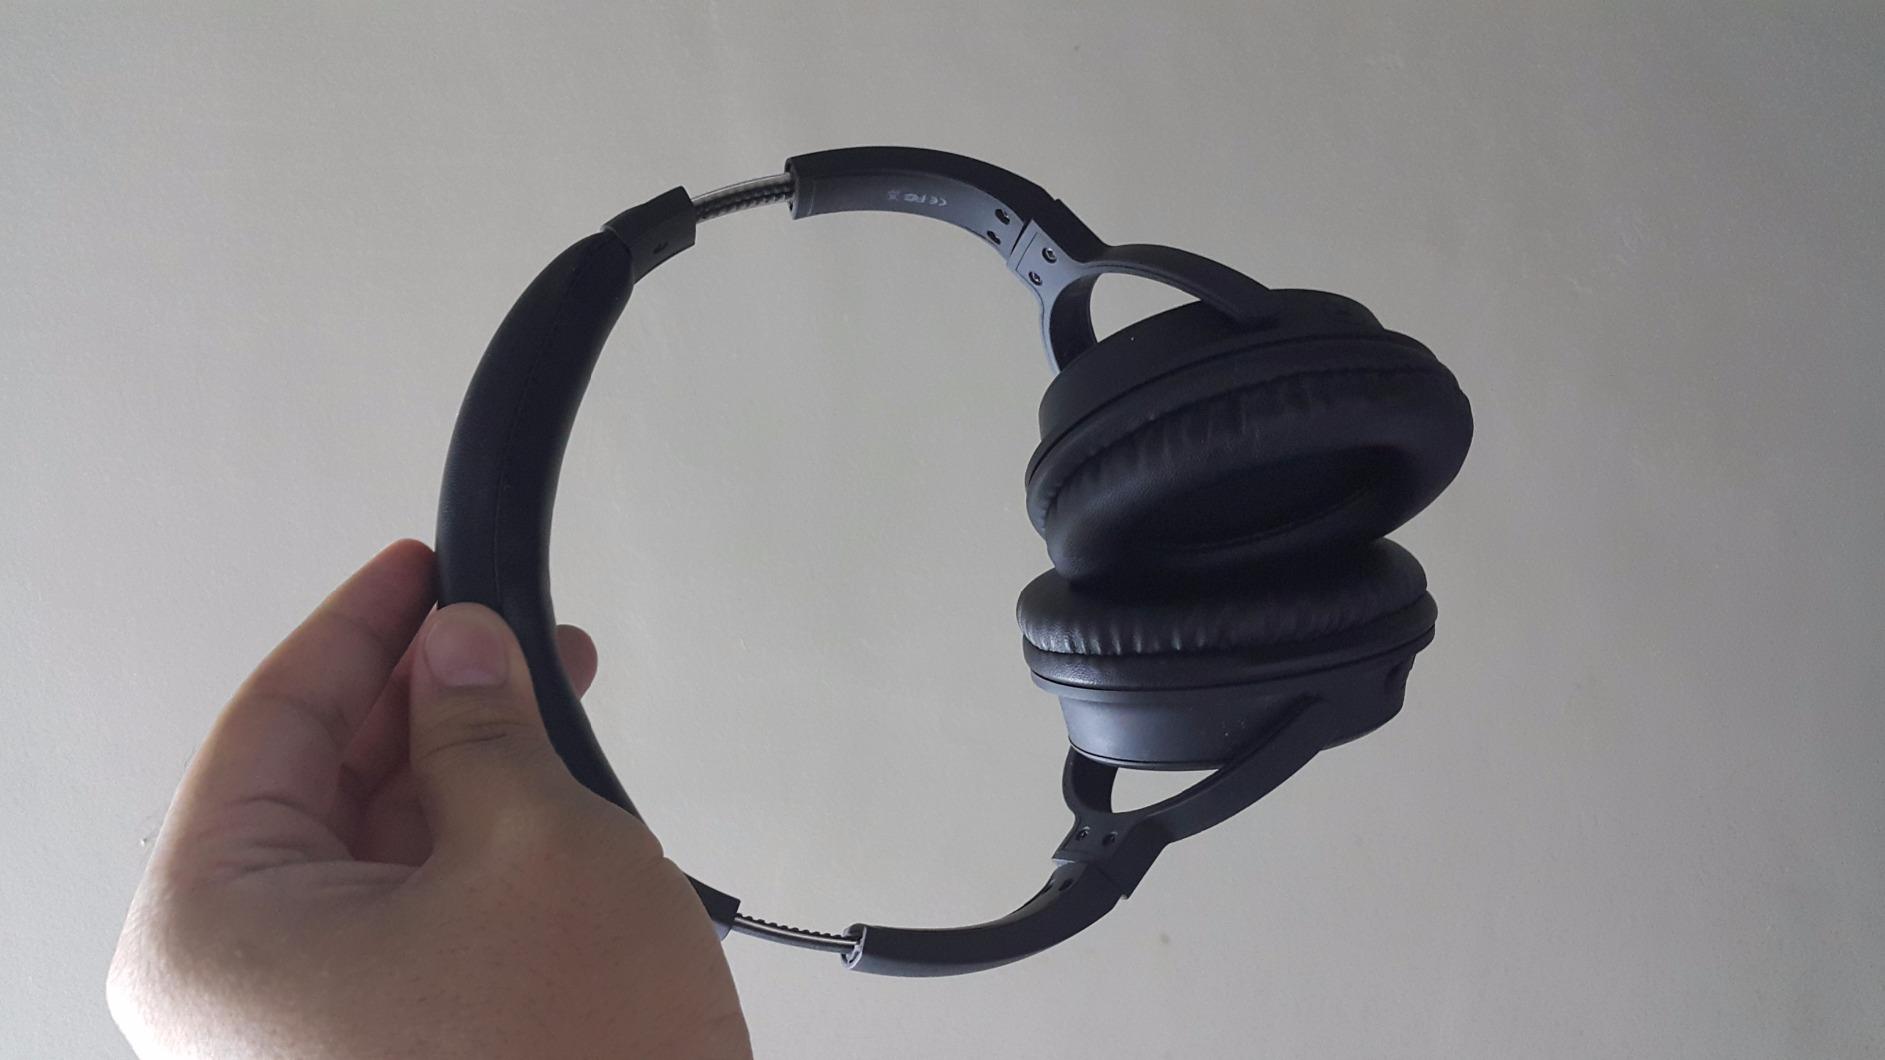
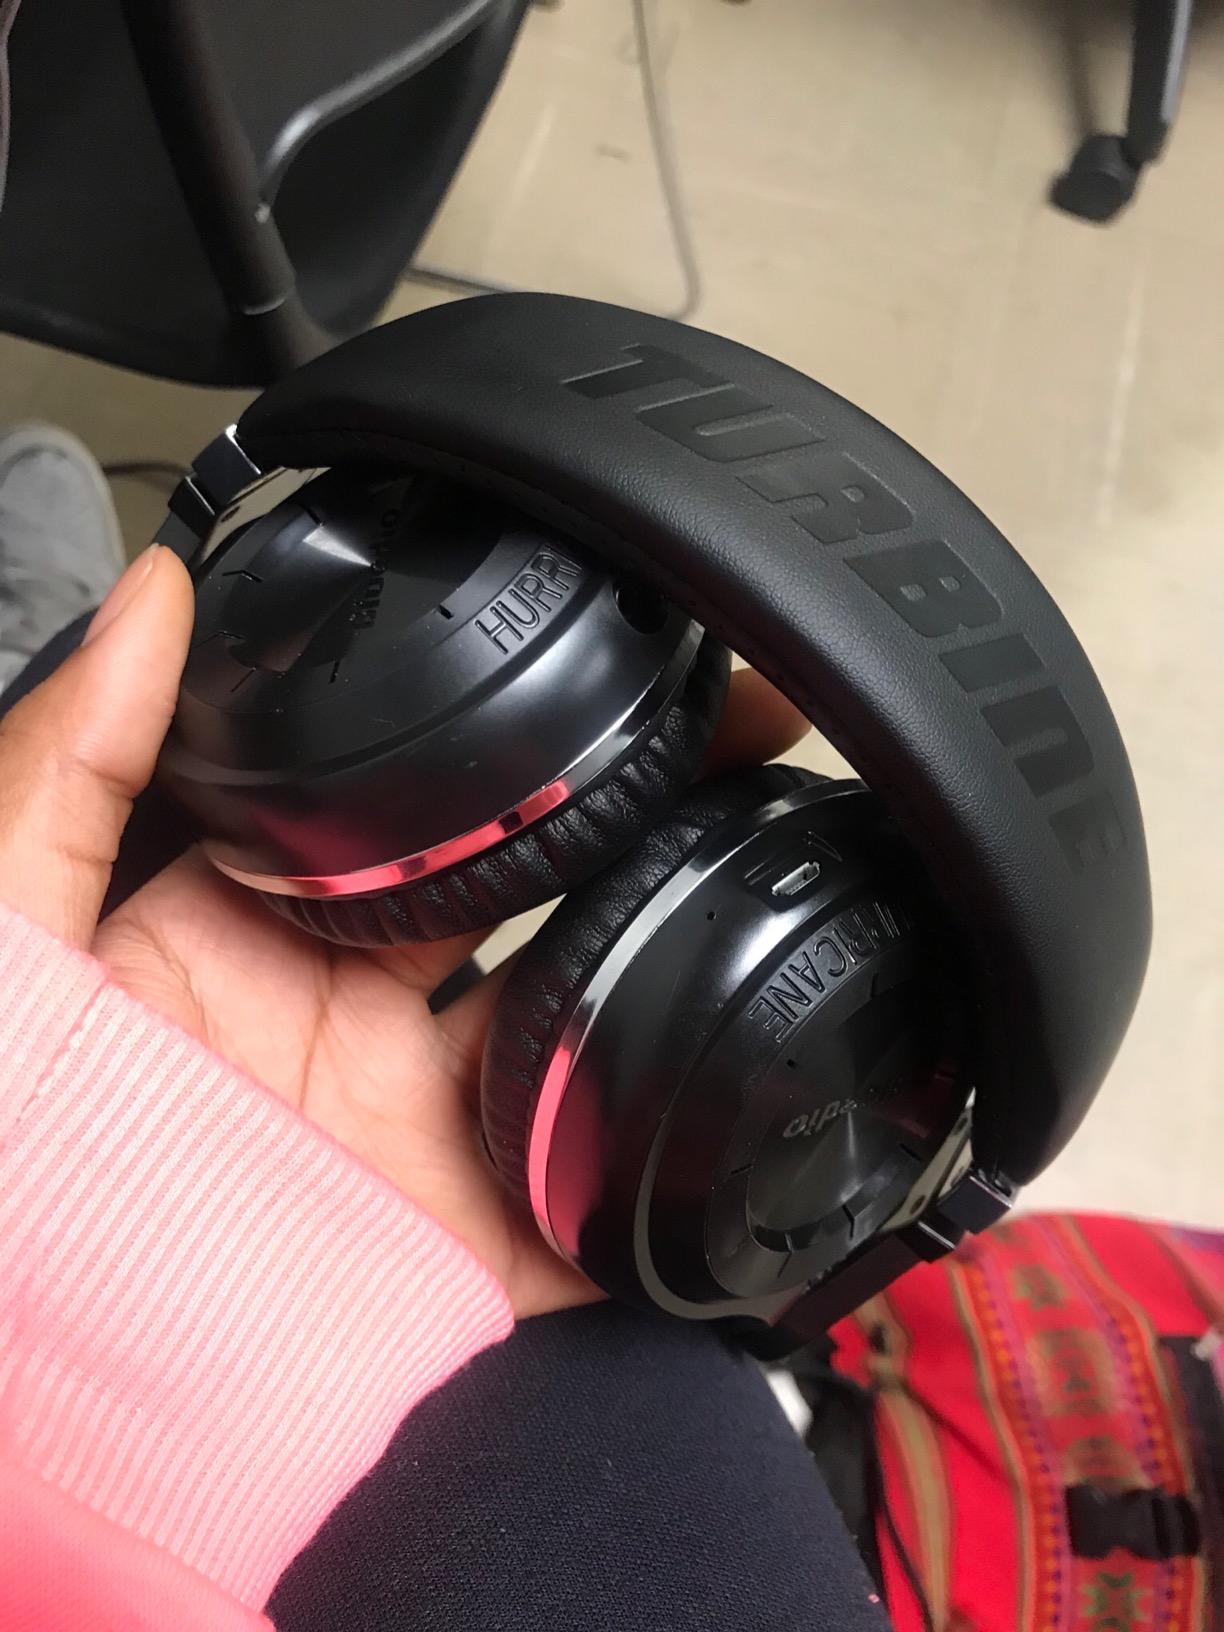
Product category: headphones
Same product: no